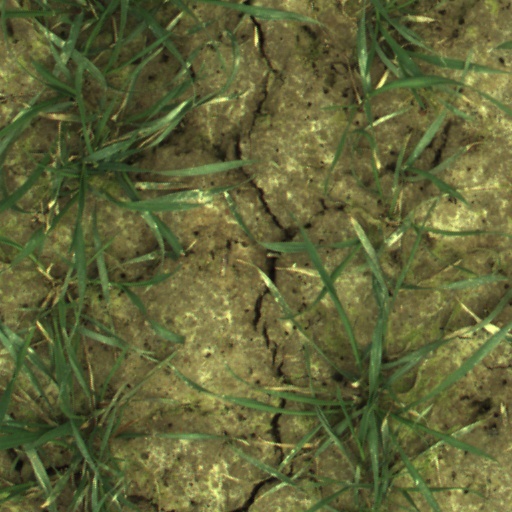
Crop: wheat